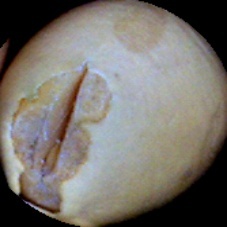
Label: Broken